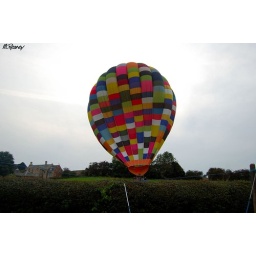
The Strangest thing happened a hot air balloon flew straight over our house and landed in the field behind...